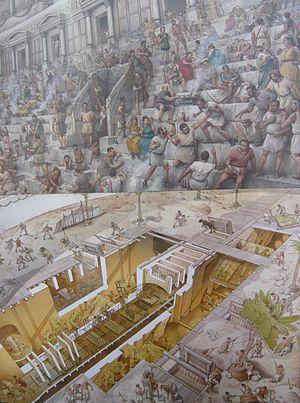
Schema explicatif de la vie dans le colisee
Le Colisée, à l'origine amphithéâtre Flavien, est un immense amphithéâtre ovoïde situé dans le centre de la ville de Rome, entre l'Esquilin et le Cælius, le plus grand jamais construit dans l'Empire romain. Il est l'une des plus grandes œuvres de l'architecture et de l'ingénierie romaines.